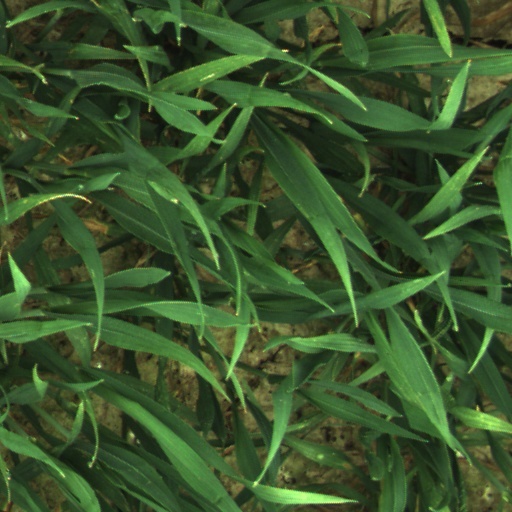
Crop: wheat